Seta-class gunboat

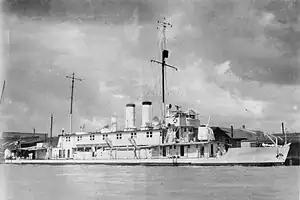
"Hozu" around 1935

The four gunboats were ordered as part of the 1920–28 Fleet Building Program for service on Chinese rivers. They were constructed in sections in Japan and reassembled in China. "Seta" and "Katata" were reassembled by the Tungwha Shipbuilding Company of Shanghai and "Hira" and "Hozu" by Yangtze Engineering Company in Hankou. During the Second Sino-Japanese War, the four gunboats were assigned to the 11th Gunboat Division in July 1937. "Seta" was based at Changsha, "Hozu" at Hankow, "Hira" at Chongqing and "Katata" at Shanghai. On 13 August 1937, the 11th Gunboat Division took part in the landing of additional Japanese troops during fighting in Shanghai. The 11th Gunboat Squadron took part in the assault on Xinguan on 13 December 1937, attacking fleeing Chinese troops as they sought to escape via boats and rafts.